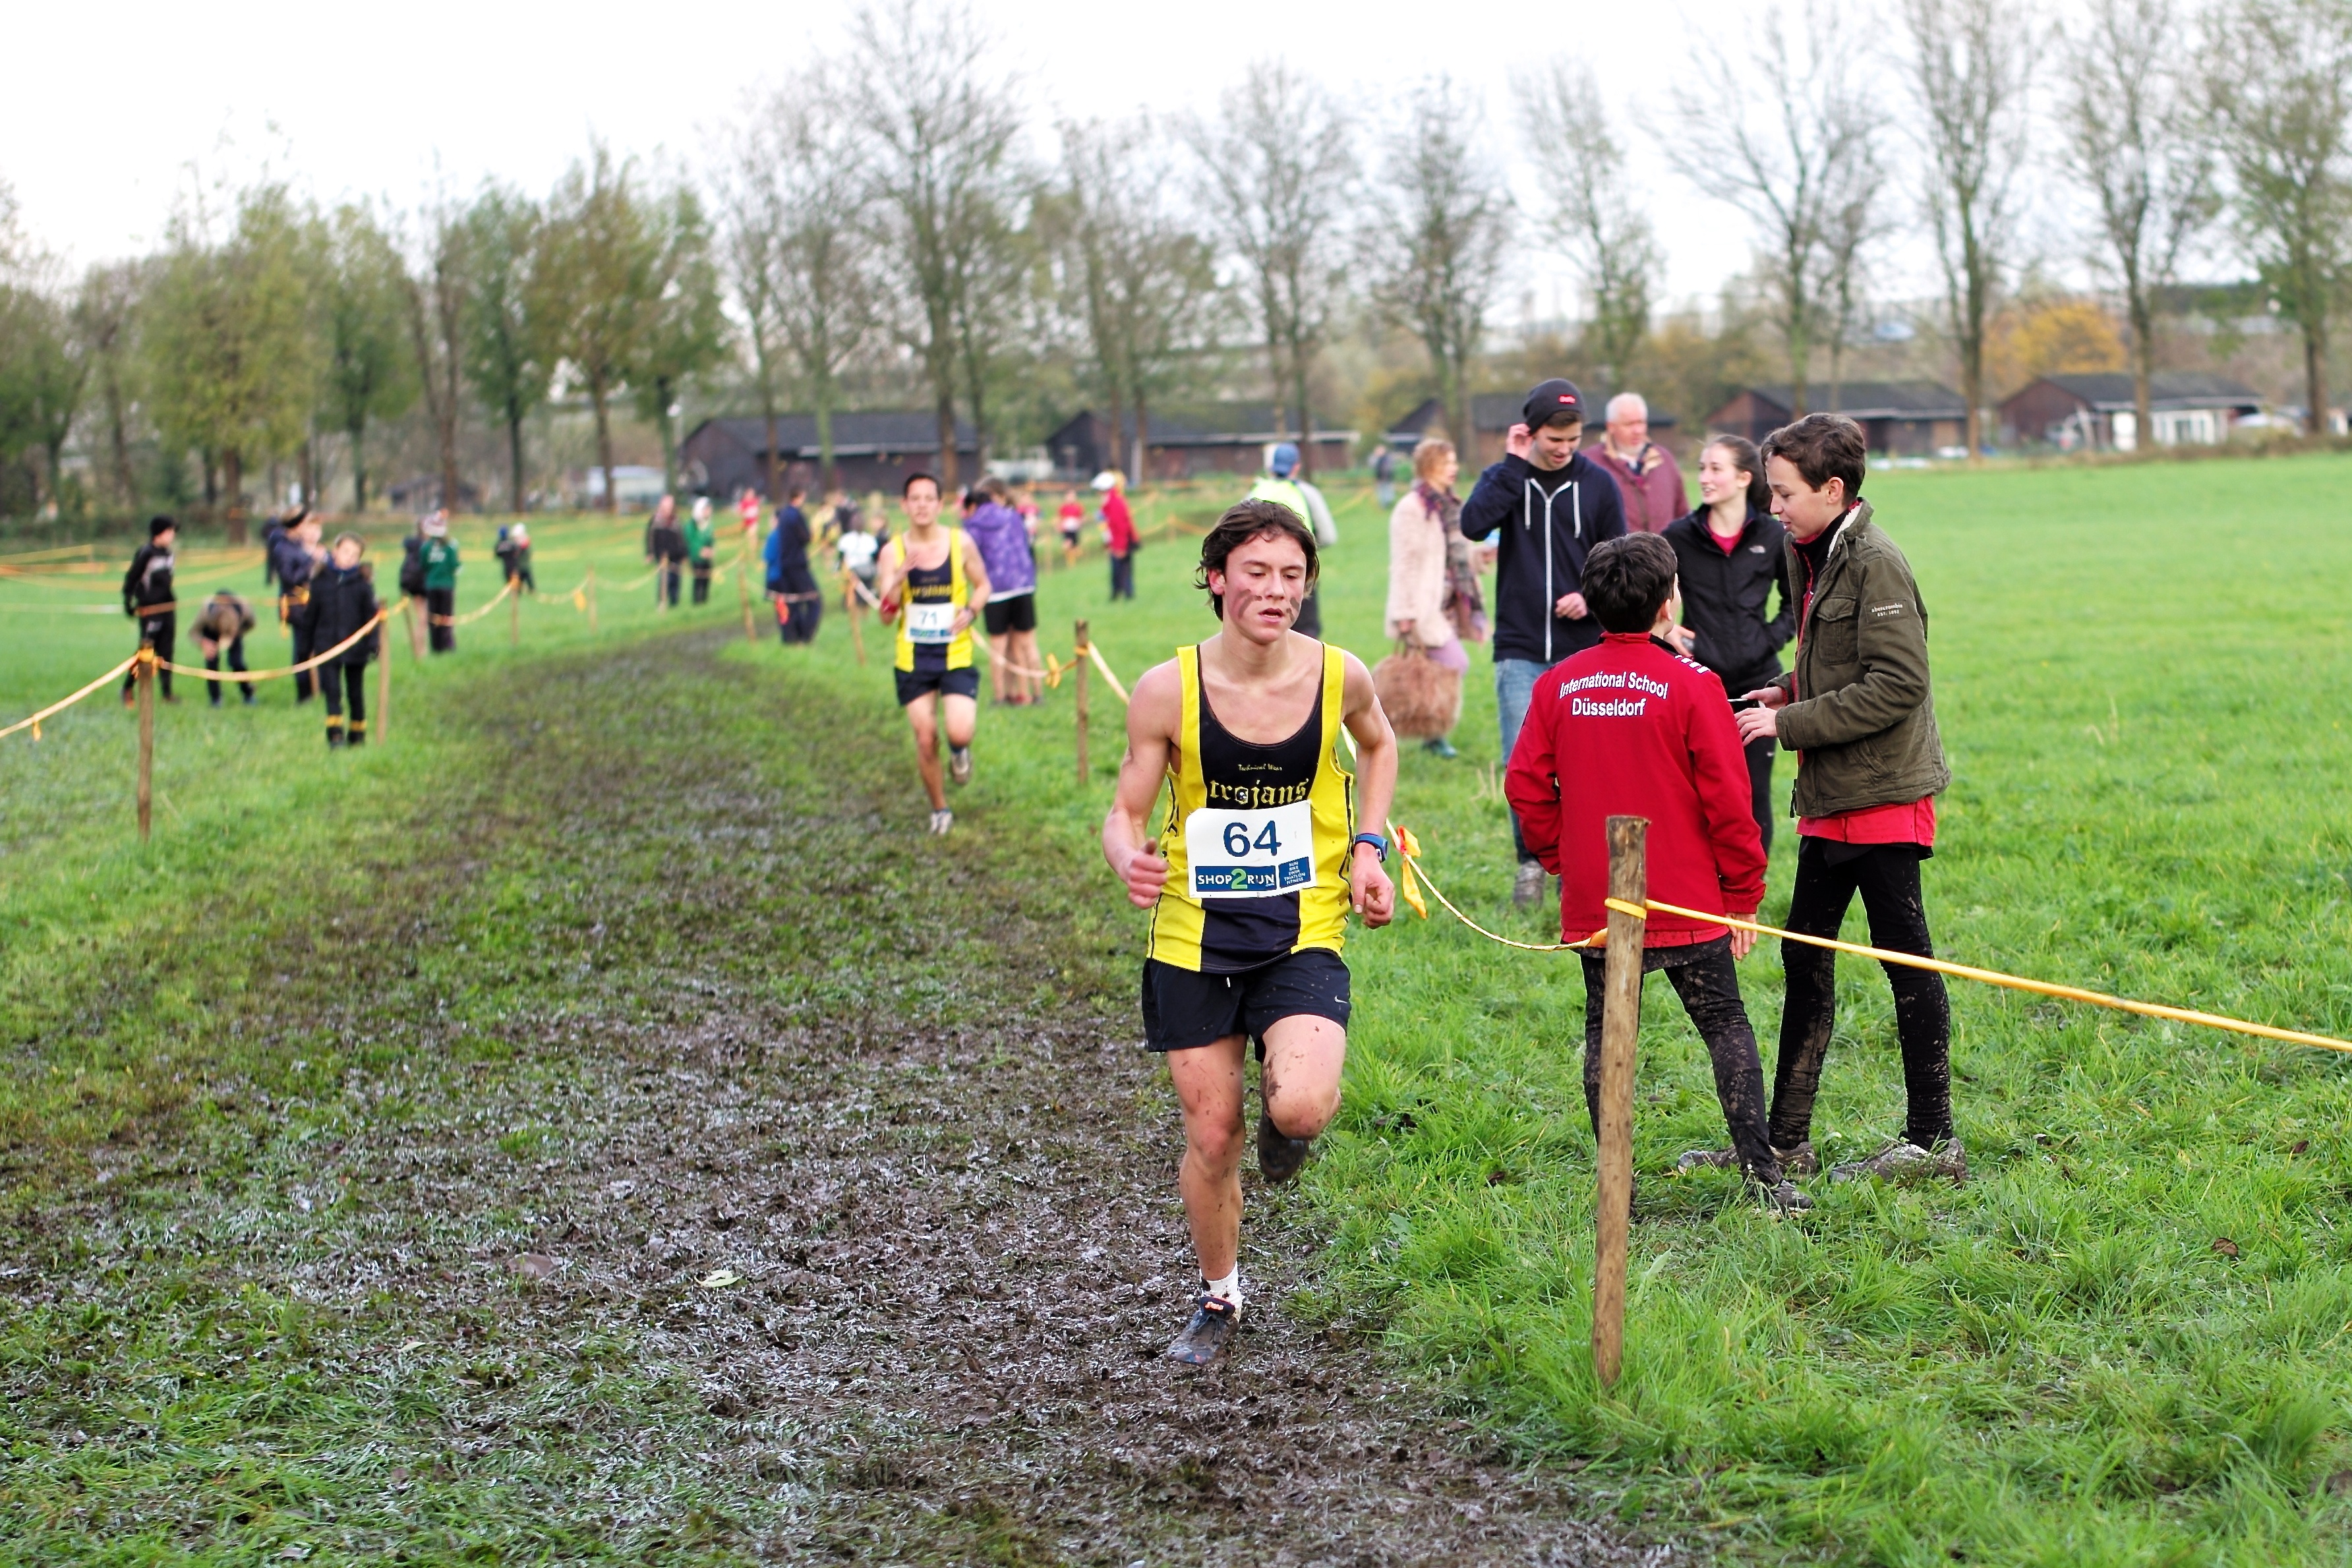
person, running, recreation, race, sports, endurance, athletics, physical exercise, outdoor recreation, cyclo cross, human action, endurance sports, ultramarathon, duathlon, cross country running, cross country cycling